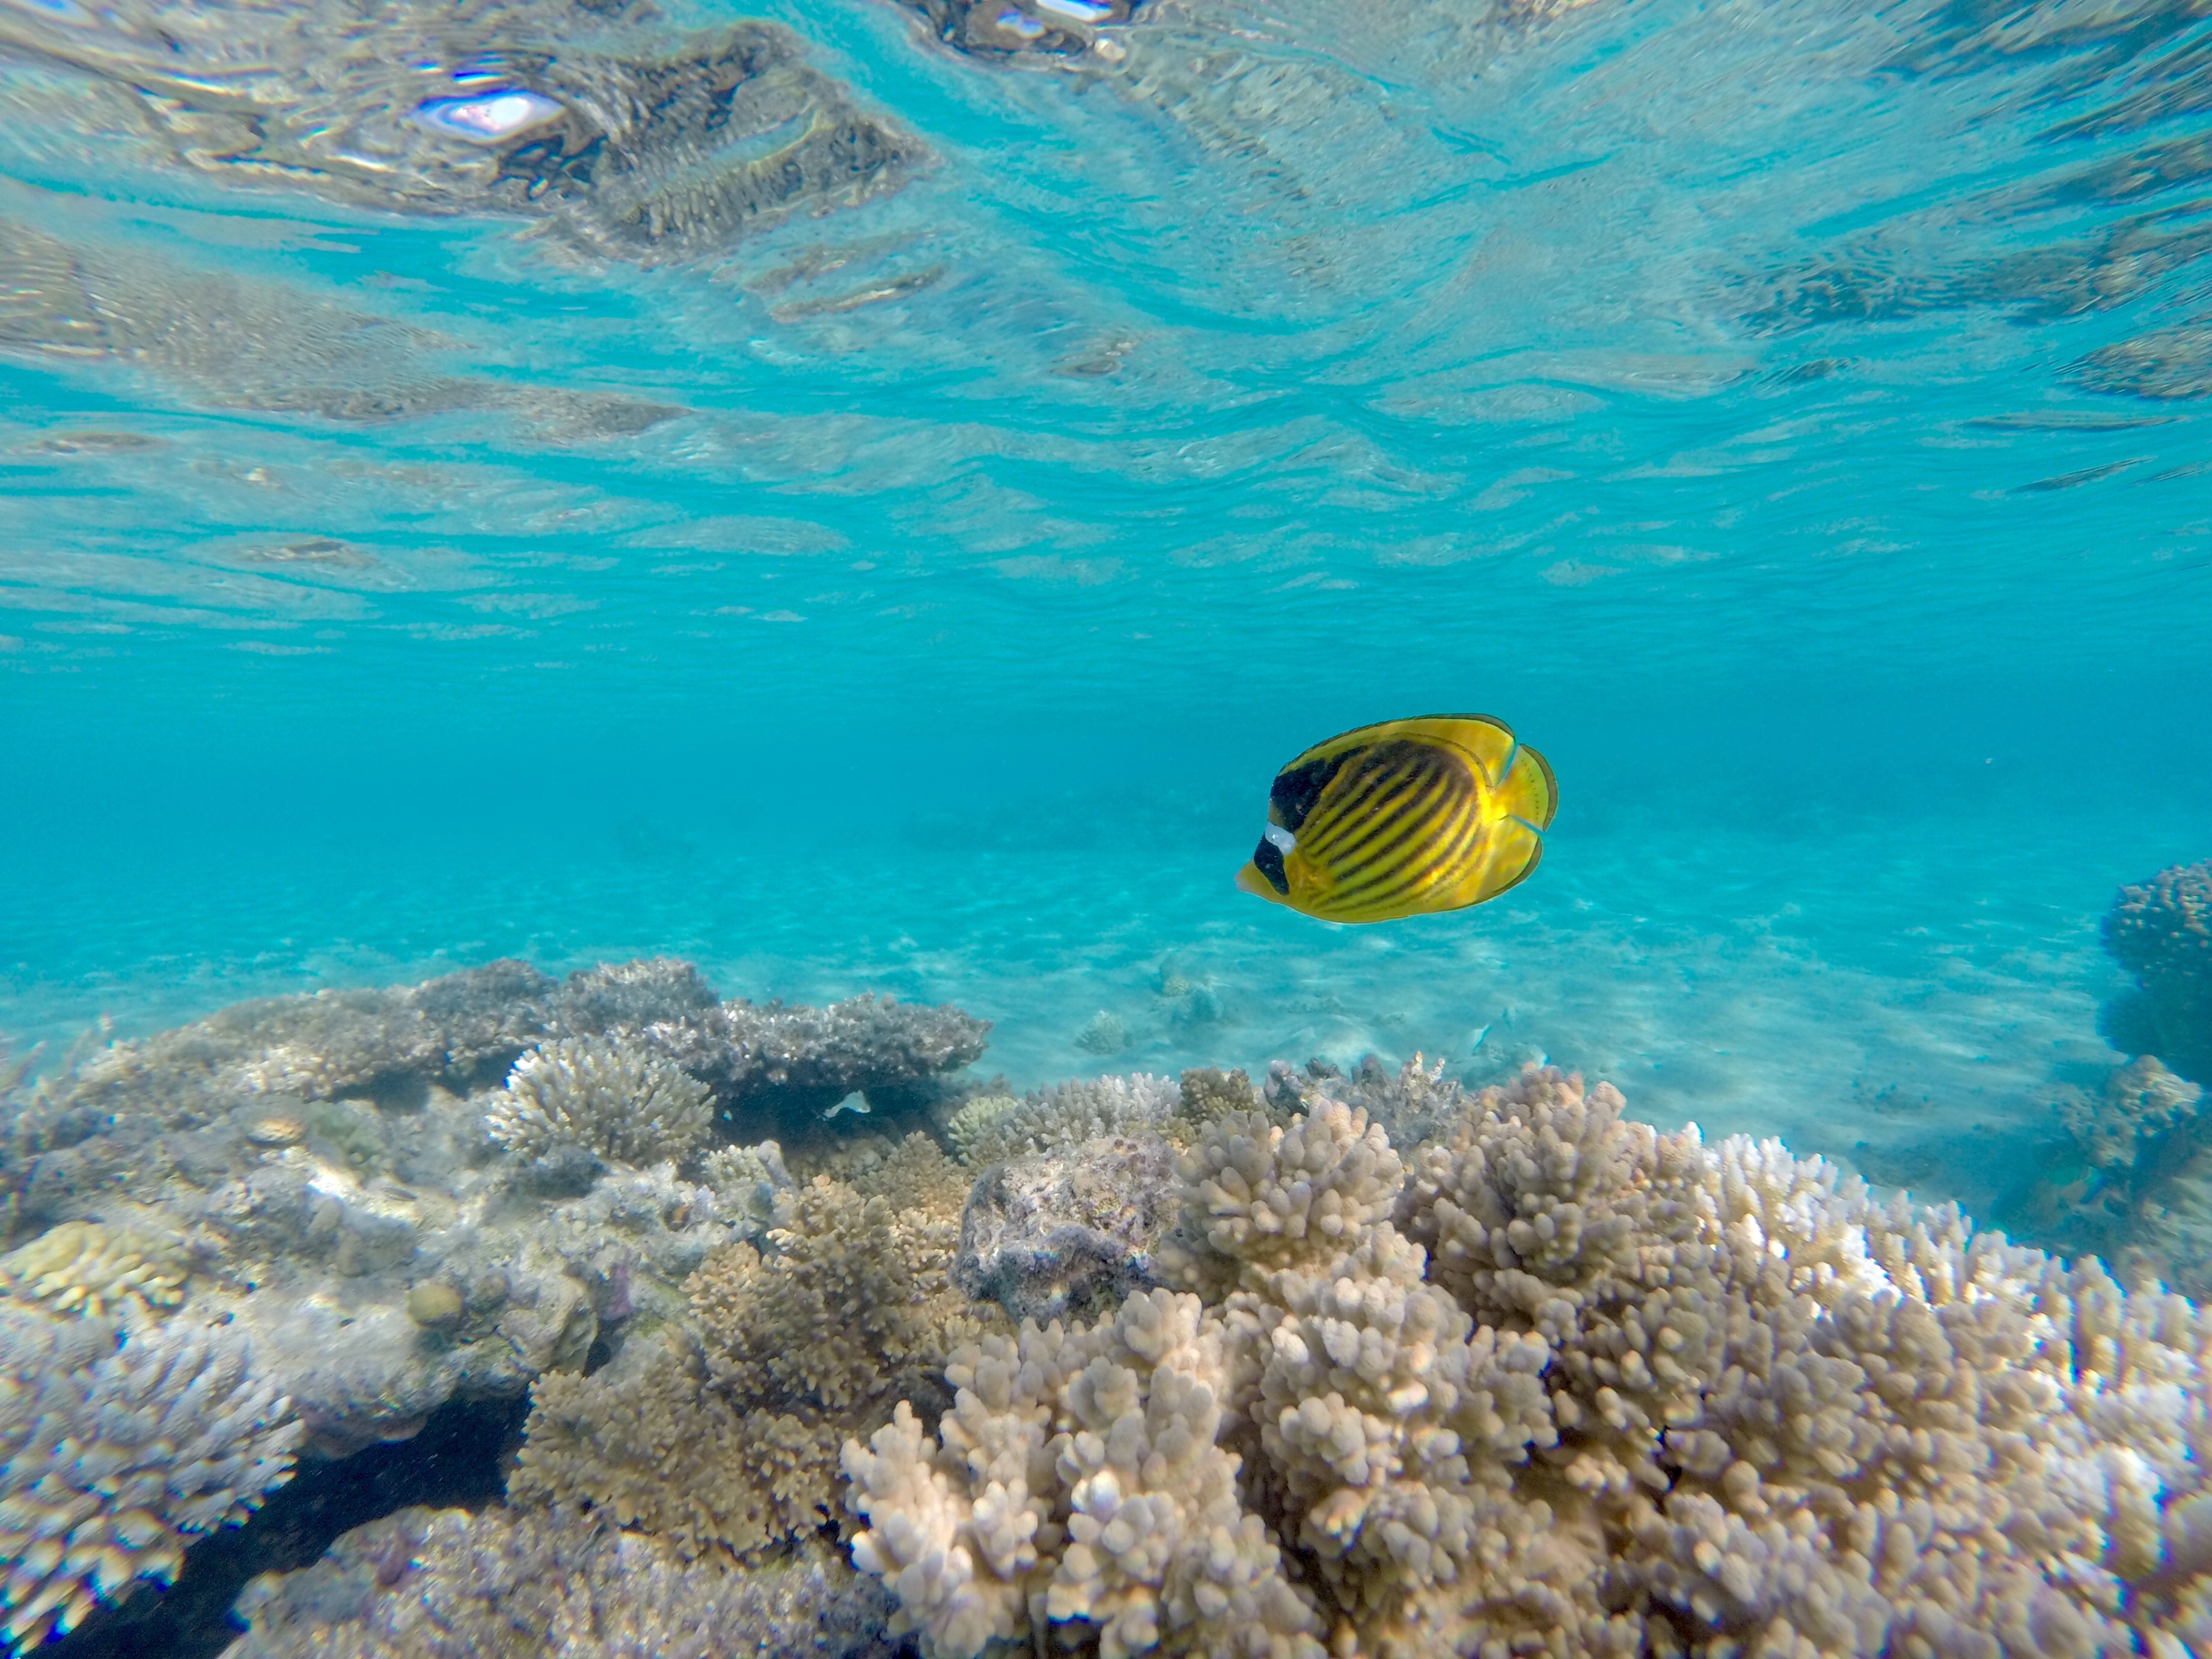
sea, water, nature, ocean, diving, underwater, fish, sea animal, coral, swimming, coral reef, reef, egypt, ecosystem, underwater world, organism, shoal, marine biology, angelfish, coral reef fish, stony coral, coastal and oceanic landforms